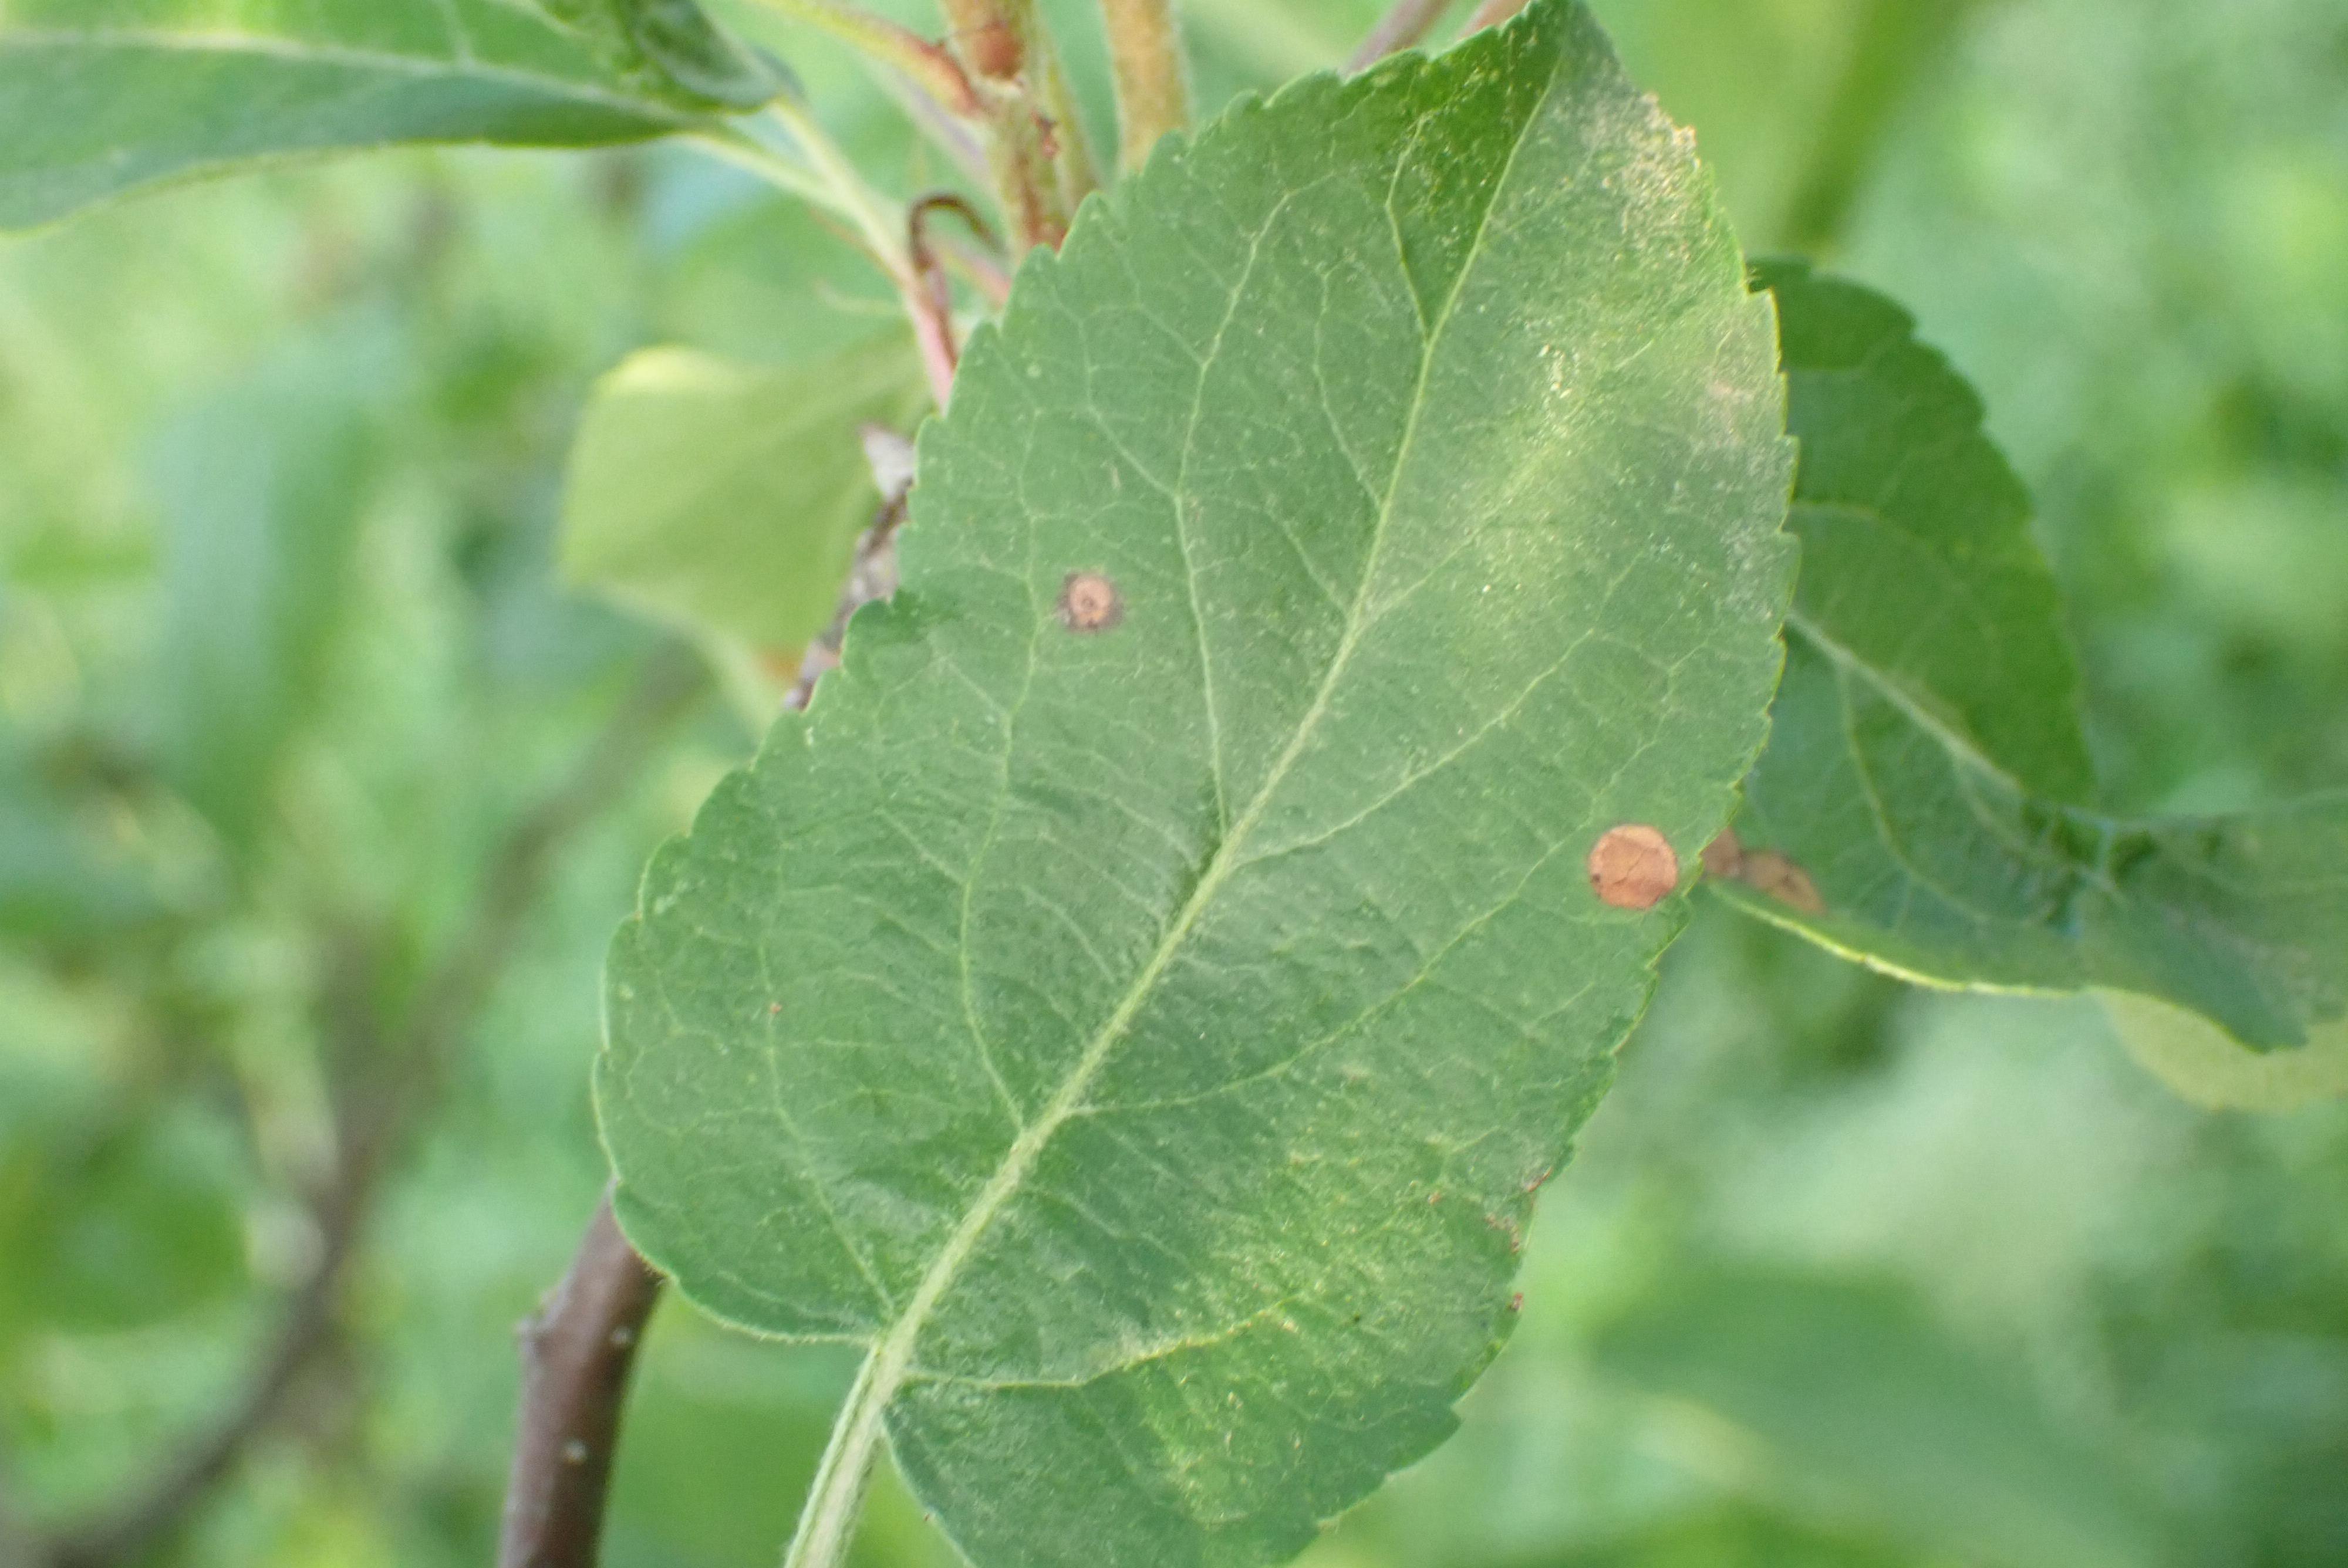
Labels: frog_eye_leaf_spot